List of things named after J. R. R. Tolkien and his works

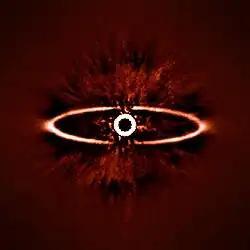
"Eye of Sauron": dust ring around HR 4796A

By convention, certain classes of features on Saturn's moon Titan are named after elements from Middle-earth. "Colles" (small hills or knobs) are named for characters, while "montes" (mountains) are named for mountains of Middle-earth.